Ramin Rezaeian

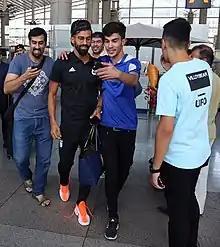
Rezaeian and fans in Tehran in 2019

In December 2024 while with Esteghlal, Rezaeian was summoned by Football Federation Islamic Republic of Iran after hugging a female fan, months after goalkeeper Hossein Hosseini was also summoned by the federation and faced a suspension and fine for embracing a female fan in April 2024. In his first game for Esteghlal against Shams Azar in Qazvin, he changed the outcome of the game in favor of Esteghlal with an assist to Mohammad Hossein Eslami in the final minutes, and the game ended with a 2-1 victory for Esteghlal. Rezaian played in his second game for Esteghlal against Malavan in Qazvin and managed to score two goals from the penalty spot for the Blues, and in addition to his first goal for Esteghlal, he was named the best player on the field. He also managed to register an assist in Tehran Derby.